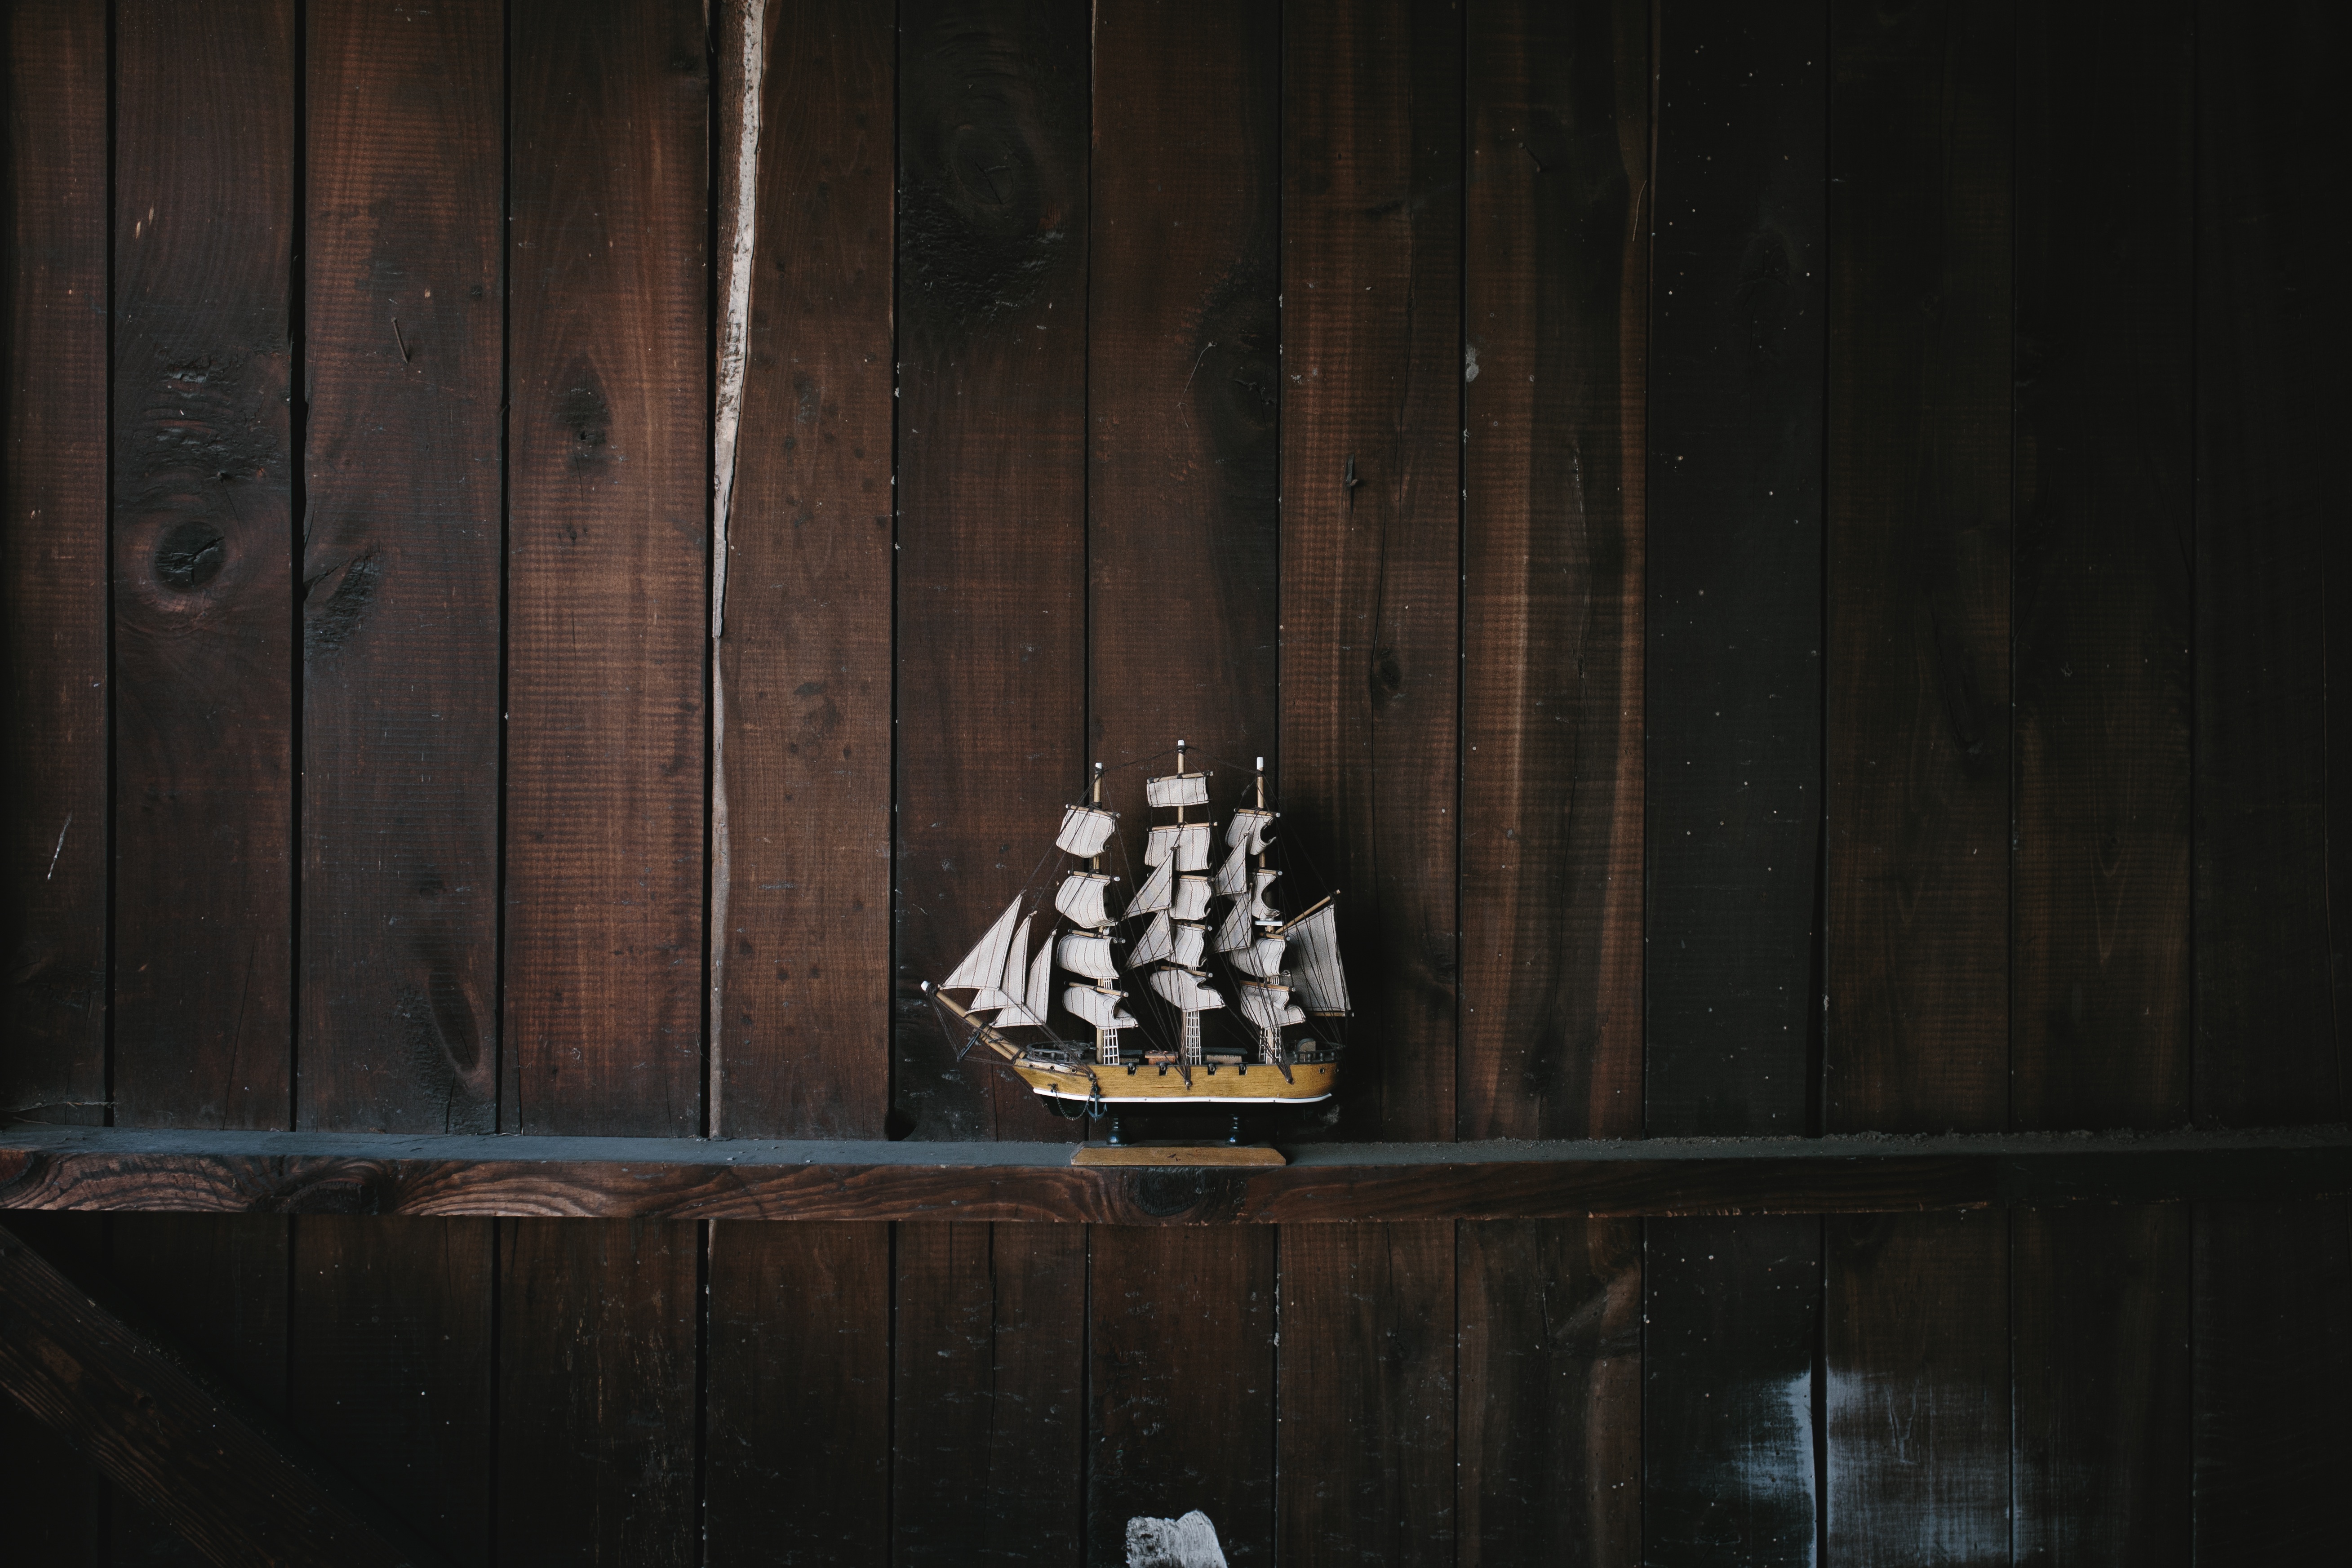
light, wood, night, window, wall, ship, darkness, black, sailboat, model ship, toy boat, design, shape, screenshot